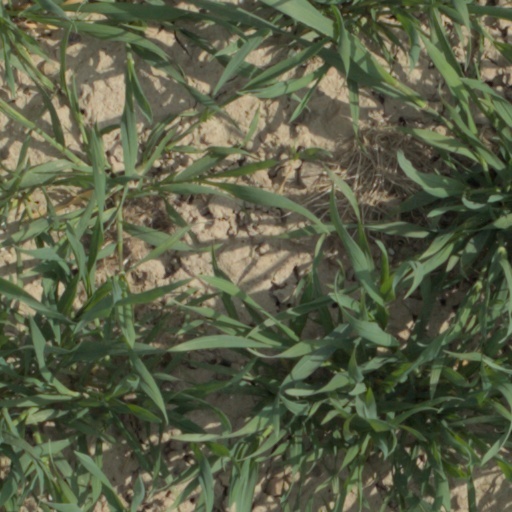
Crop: wheat